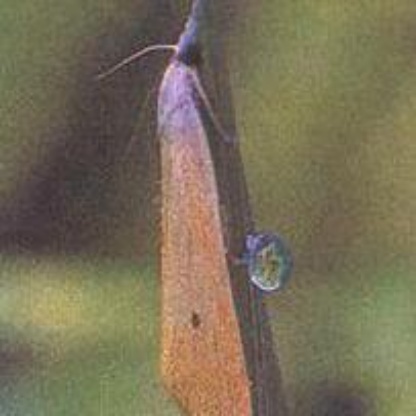
Nhãn: Sâu đục thân (Rice yellow stem borer)